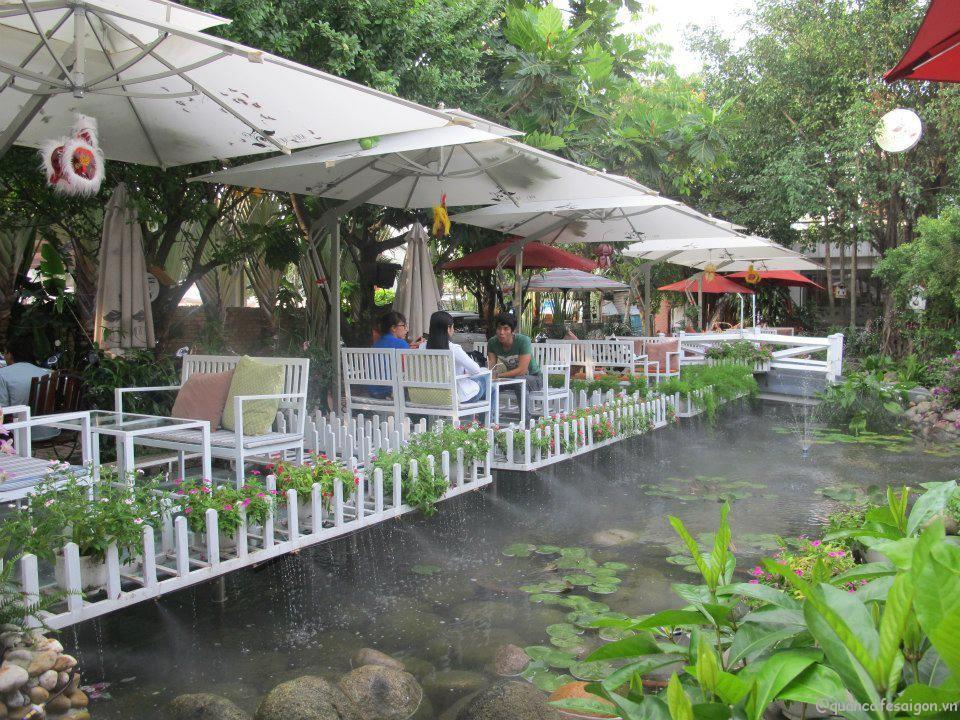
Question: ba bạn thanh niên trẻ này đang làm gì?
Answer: đang uống nước trong một quán nước